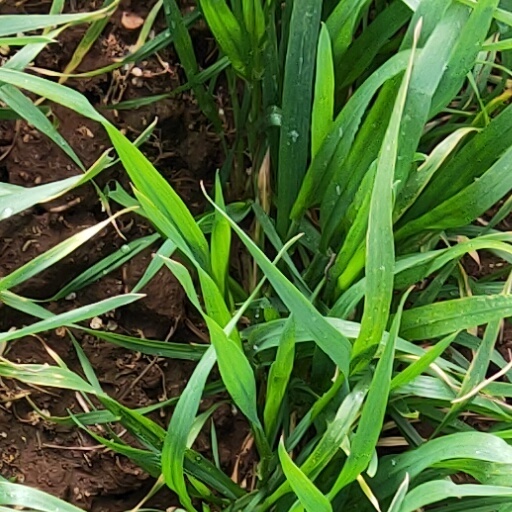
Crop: wheat